Rizal Memorial Baseball Stadium

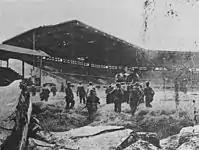

In February 1945, the Japanese forces built a defensive stronghold in their retreat against the advancing American infantry. The stronghold was built in the Harrison Park area, which included De La Salle College and the Rizal Memorial Baseball Stadium. The 1st Cavalry Division of the Americans defeated the Japanese by utilizing three tanks, demolitions, and flamethrowers. The Rizal Memorial Baseball Stadium suffered devastation due to the war.